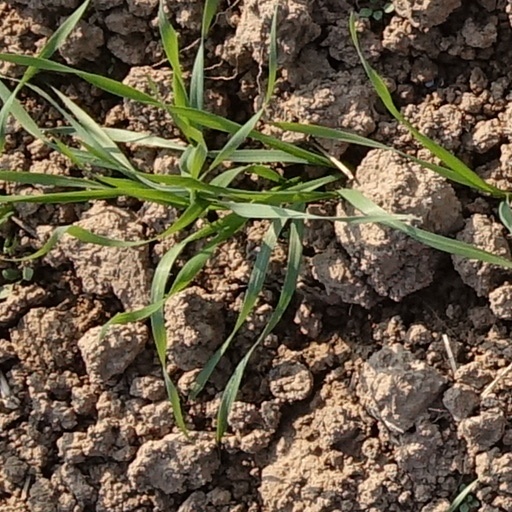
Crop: wheat